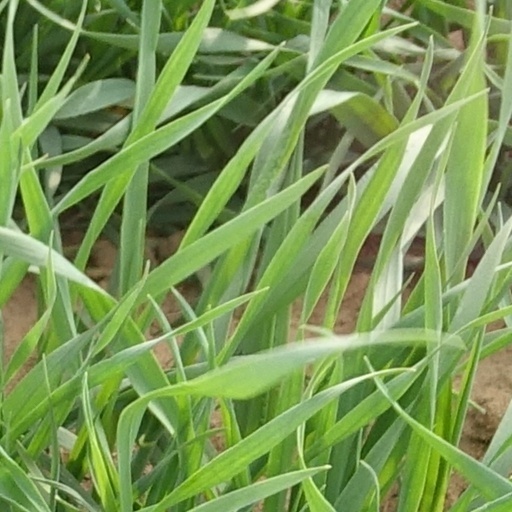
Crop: wheat